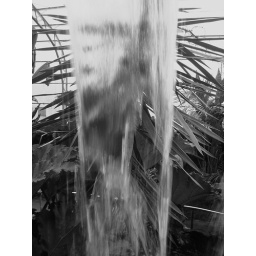
Black and white waterfall in the butterfly house.